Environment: real
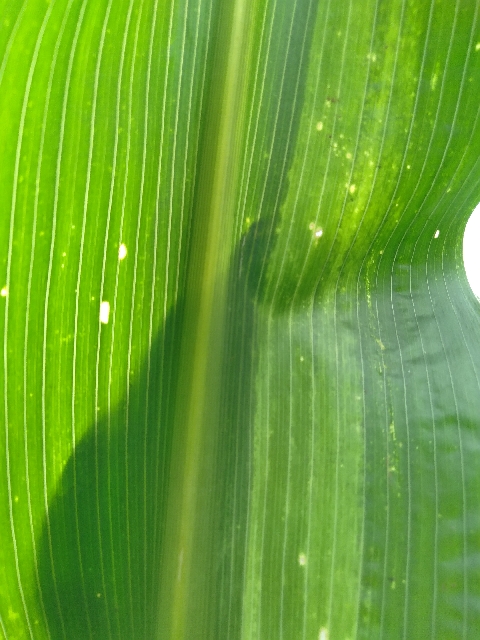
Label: lethal_necrosis